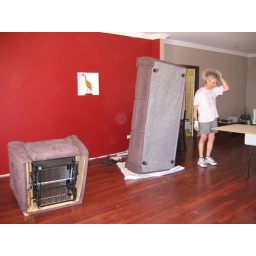
And the alcove has an occupant!(The red wall is darker than it looks in this photo).